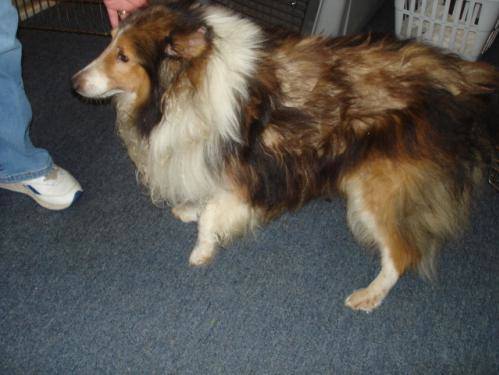
Label: dog